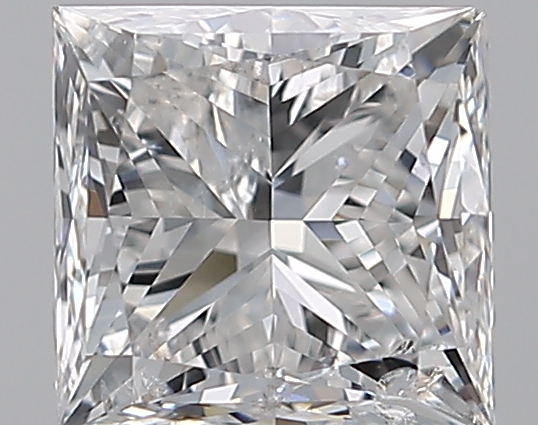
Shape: princess
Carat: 0.96
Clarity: SI2
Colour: F
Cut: VG
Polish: VG
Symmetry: VG
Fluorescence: N
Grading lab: IGI
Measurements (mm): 5.21 x 5.14 x 3.86